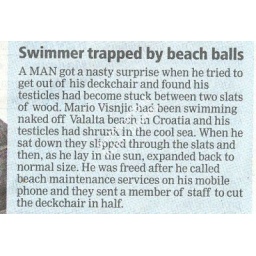
Swimmer trapped by beach balls